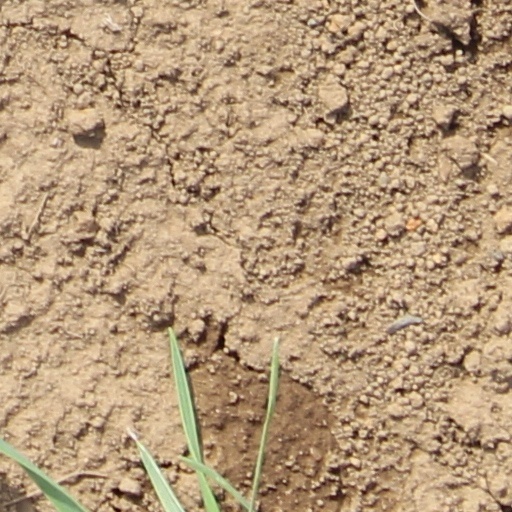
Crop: wheat